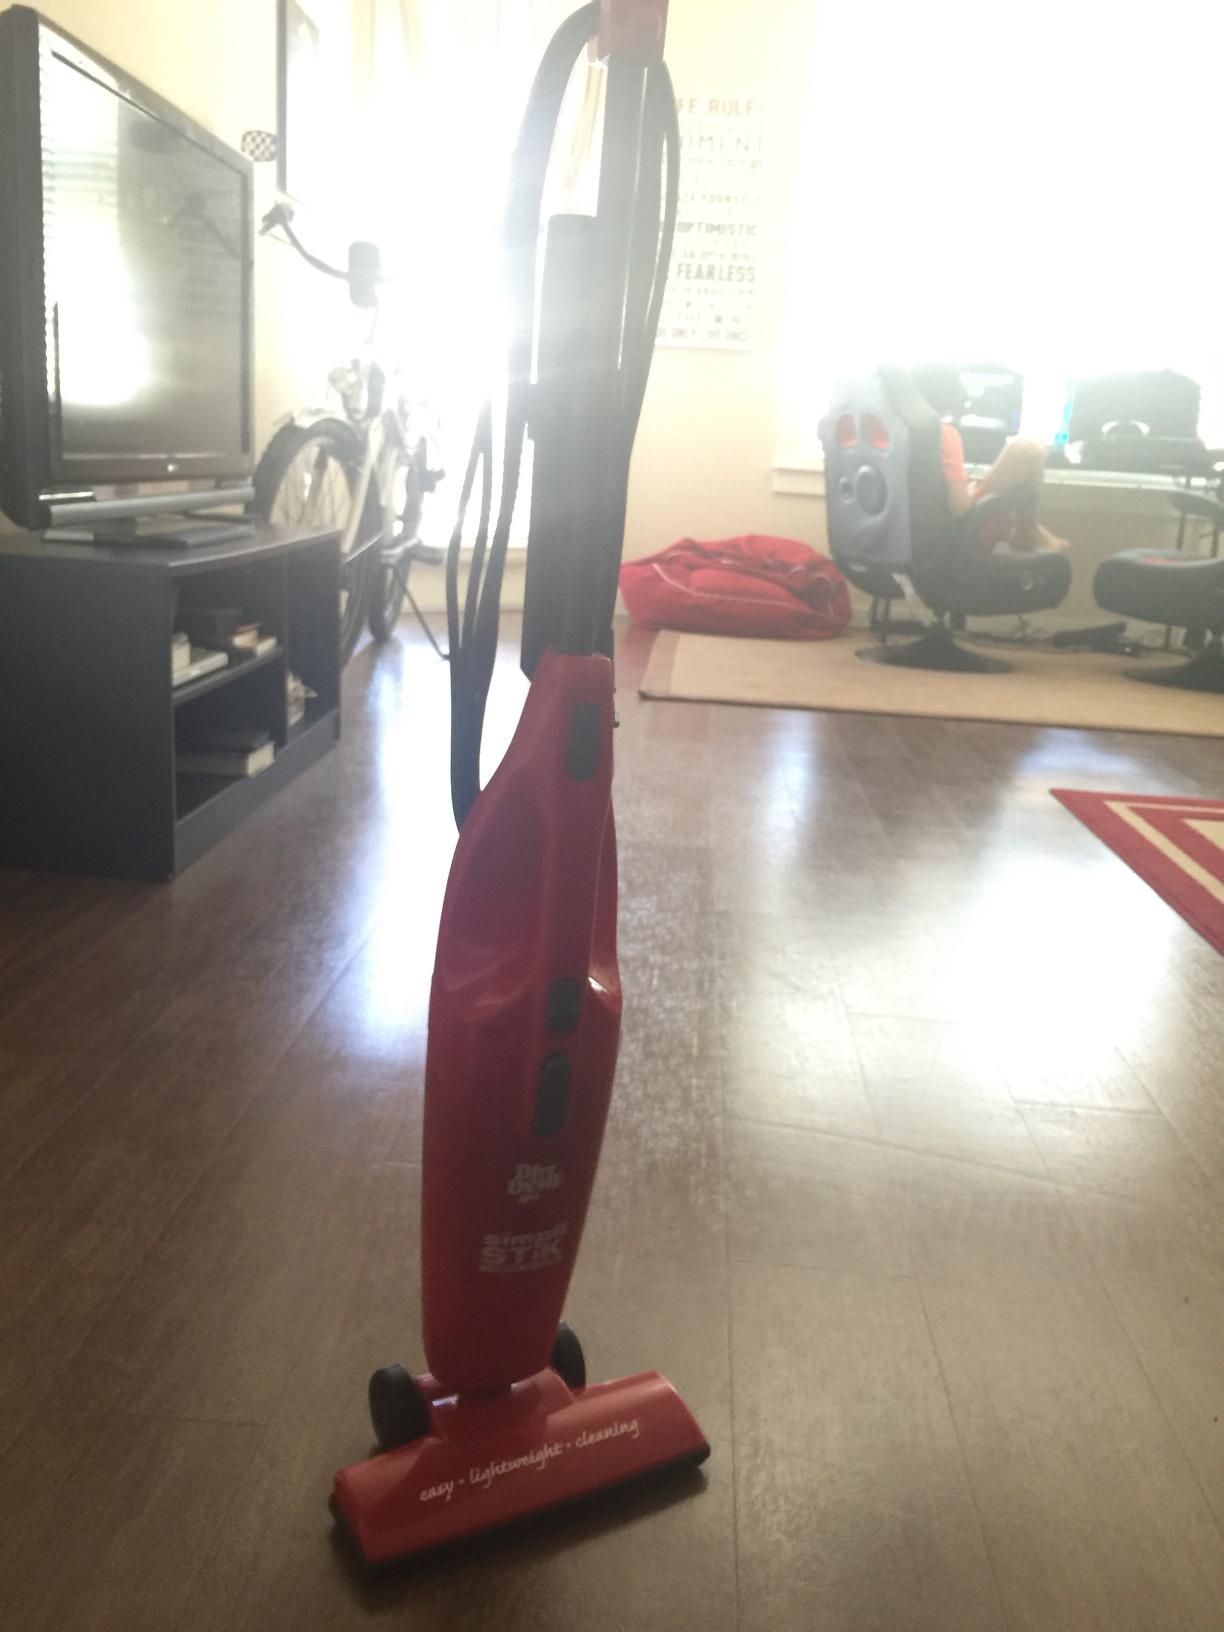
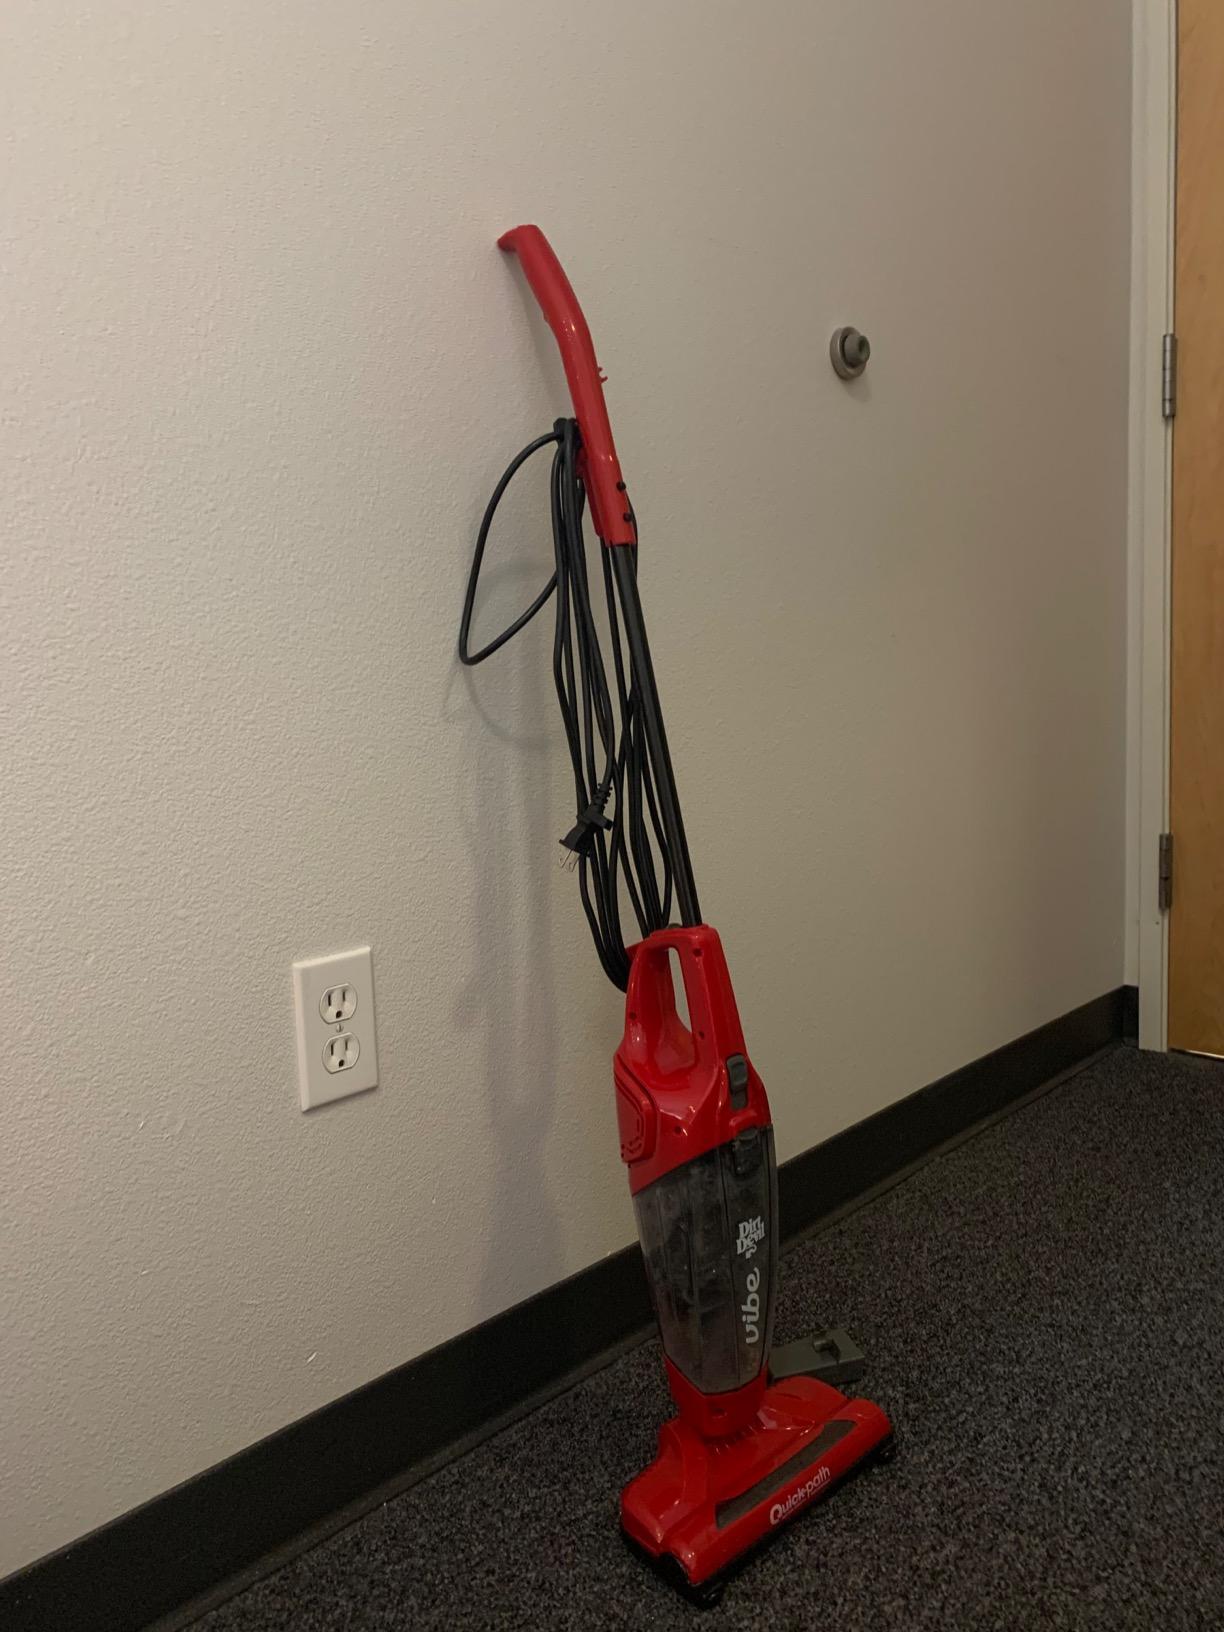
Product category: items_vacuum
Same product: no